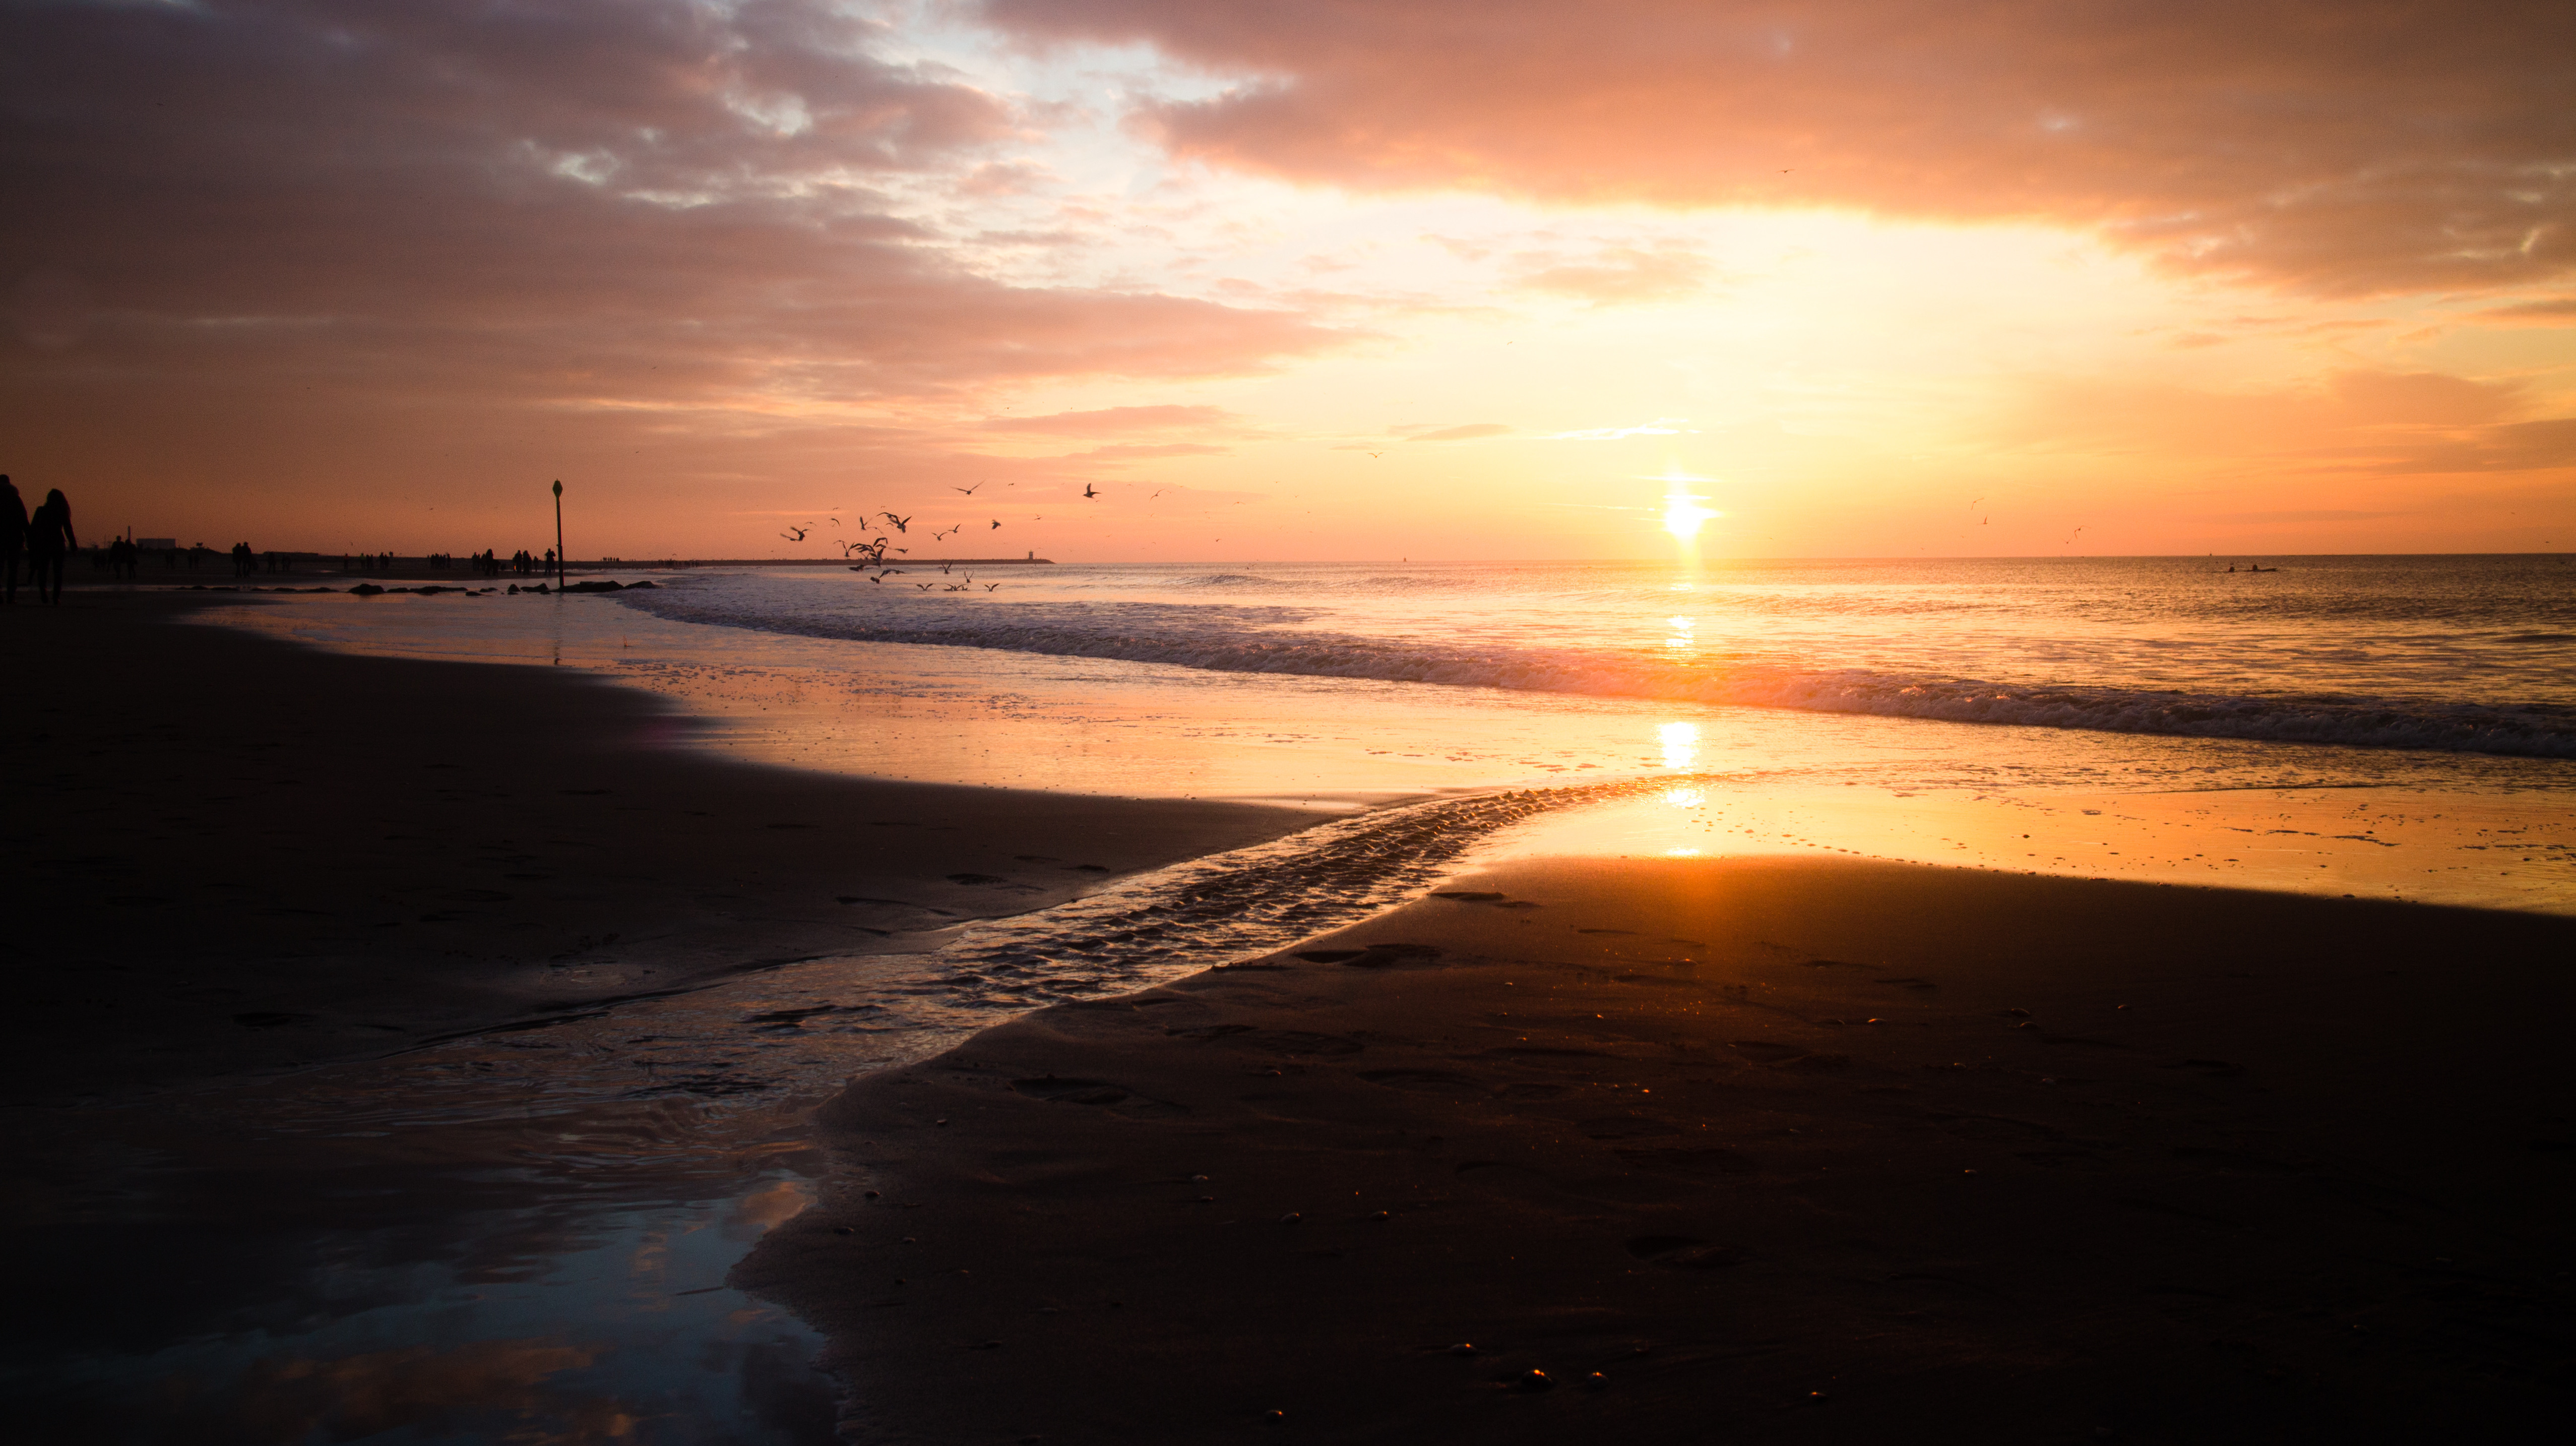
beach, sea, coast, sand, ocean, horizon, sky, sun, sunrise, sunset, sunlight, morning, shore, wave, dawn, dusk, evening, flow, reflection, canon, body of water, south, holland, nederland, eosm, strand, scheveningen, denhaag, waves, clouds, quid, afterglow, wind wave